VP-8

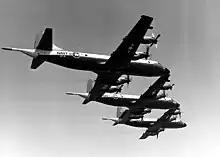
VP-8 P-3As in the original blue/white colours.

On 15 March 1946 VPB-201 was assigned a new home port at NS San Juan, Puerto Rico, under the operational control of FAW-11. The squadron was supported by during the relocation from Panama to Puerto Rico. Upon arrival, a detachment of three aircraft was sent to NAS Trinidad to serve as part of the Air Sea Rescue Task Unit.